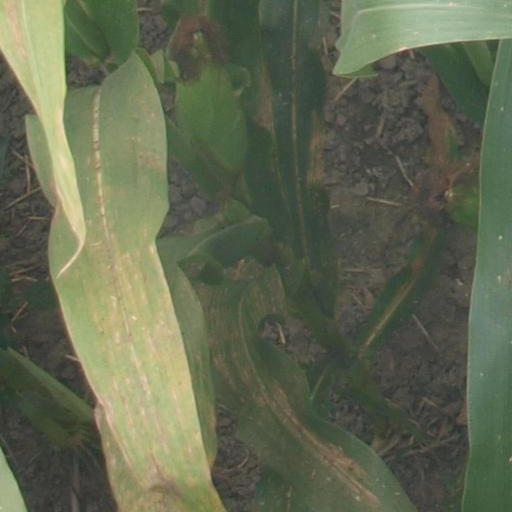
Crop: maize; corn